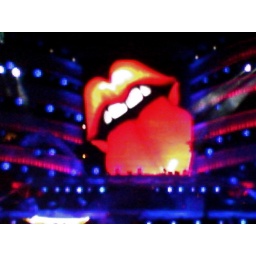
went to the stones show tonight at Fenway Park in Boston...and I snapped a few pics with the cell phone